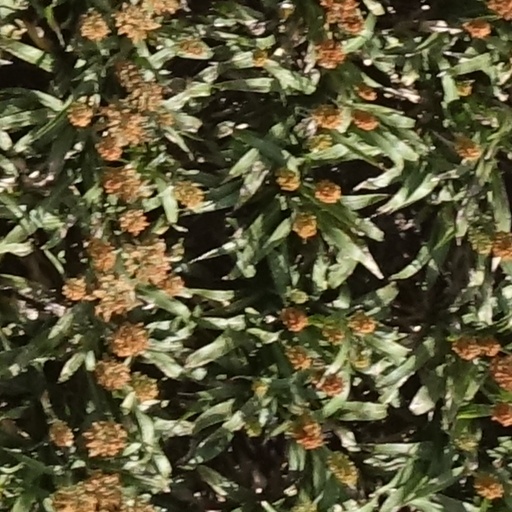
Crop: sorghum